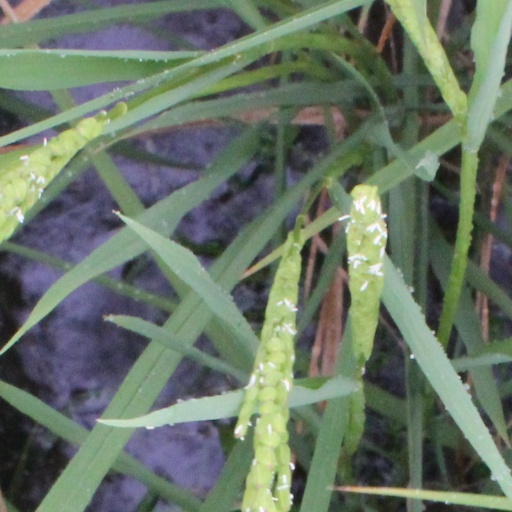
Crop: rice